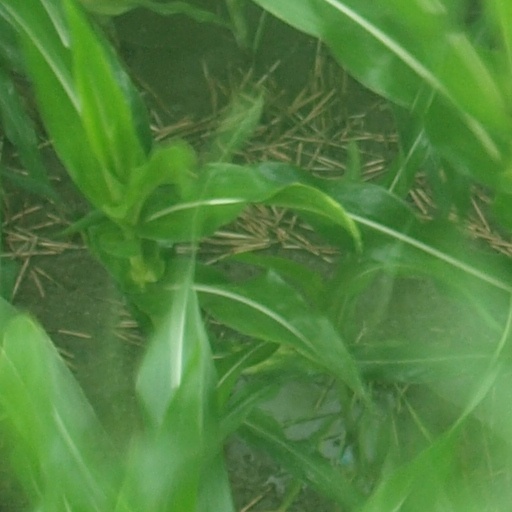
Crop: maize; corn